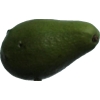
Label: green_avocado